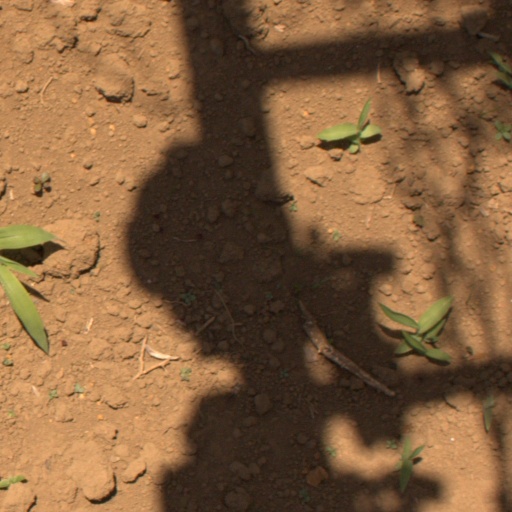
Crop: Jerusalem artichoke